Women in the Spanish Civil War

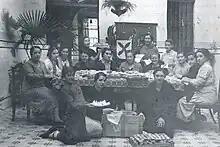
Andalusia: preparing Christmas gifts for soldiers

While other communist organizations existed, Partido Comunista de España remained the dominant one. In the first year of the Civil War, the Partido Comunista de España rapidly increased their membership by nearly three-fold. Among the peasantry, women represented nearly a third of PCE's membership. During the Civil War, Ibárruri earned herself the nickname "La Pasionaria" as she traveled the country to speak in opposition to Francoist forces. She also used radio to spread her message, becoming famous for calling men and women to arms, saying, "¡No pasarán!". One of the most famous phrases she uttered in the civil war was "It is better to die on your feet than live on your knees". The Communist Party did not approve of her private life though, asking her to end her relationship with a male party member who was seventeen years younger than her, which she did. Female Stalinists actively participated in POUM and Trotskyite purges in Barcelona. Women like Teresa Pàmies intentionally excluded POUM affiliated women even as they tried to build bridges with PCE.